Rågegården

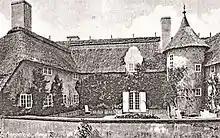
Rågegården

Rågegården was in the beginning of the 1920s acquired by Carl F. Glad (1890–1977) and his wife Grethe Glad (1891–1990). Glad was the owner of L.C. Glad og Co. and appointed as Austrian consul-general in 1921. He planted the property with flowers and other plants from Siberia. The Glad's lived at Store Mariendal in Hellerup. The Glad's belonged to Copenhagen's high society and were often featured in magazines. They covered the distance between Storee Mariendal and Rågegården in their Isotta Fraschini Tipo 8A 1925-26. Glad was also the owner of a Daimler, Bugatti and a Humber.